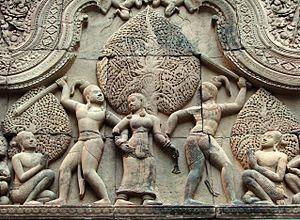
Fronton
Un relief, en sculpture ou en architecture, dans l'imprimerie ou la lithographie, et dans les arts plastiques en général, est une technique dans laquelle une figure se détache au-dessus de la surface de son support.
L'architecture khmère est un style très spécifique de construction propre à l'Empire khmer, inspiré des édifices religieux hindouistes de l'Inde et qui affirma le caractère sacré du pouvoir des rois khmers déifiés par des temples gigantesques. Le site le plus connu est celui d'Angkor au Cambodge.
Tilottama est une apsara de la mythologie hindoue.